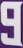
Number: 9